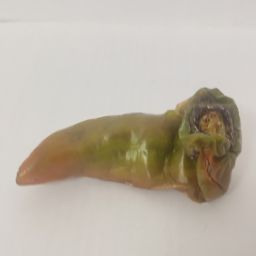
Crop: New Mexico Green Chile
Quality: Damaged